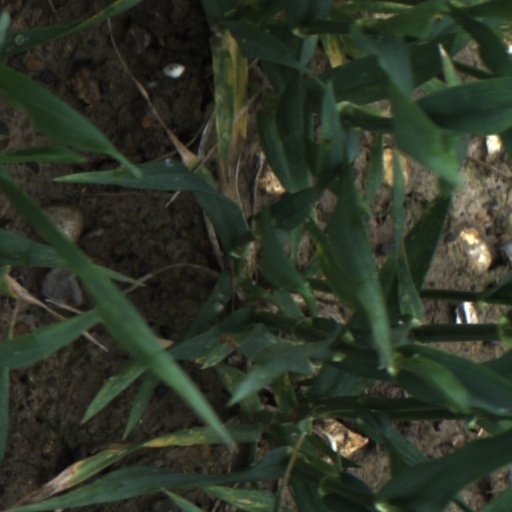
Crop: wheat